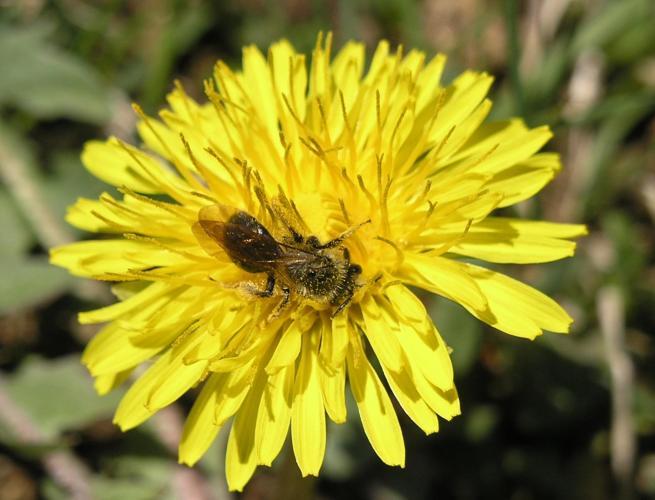
Label: common dandelion